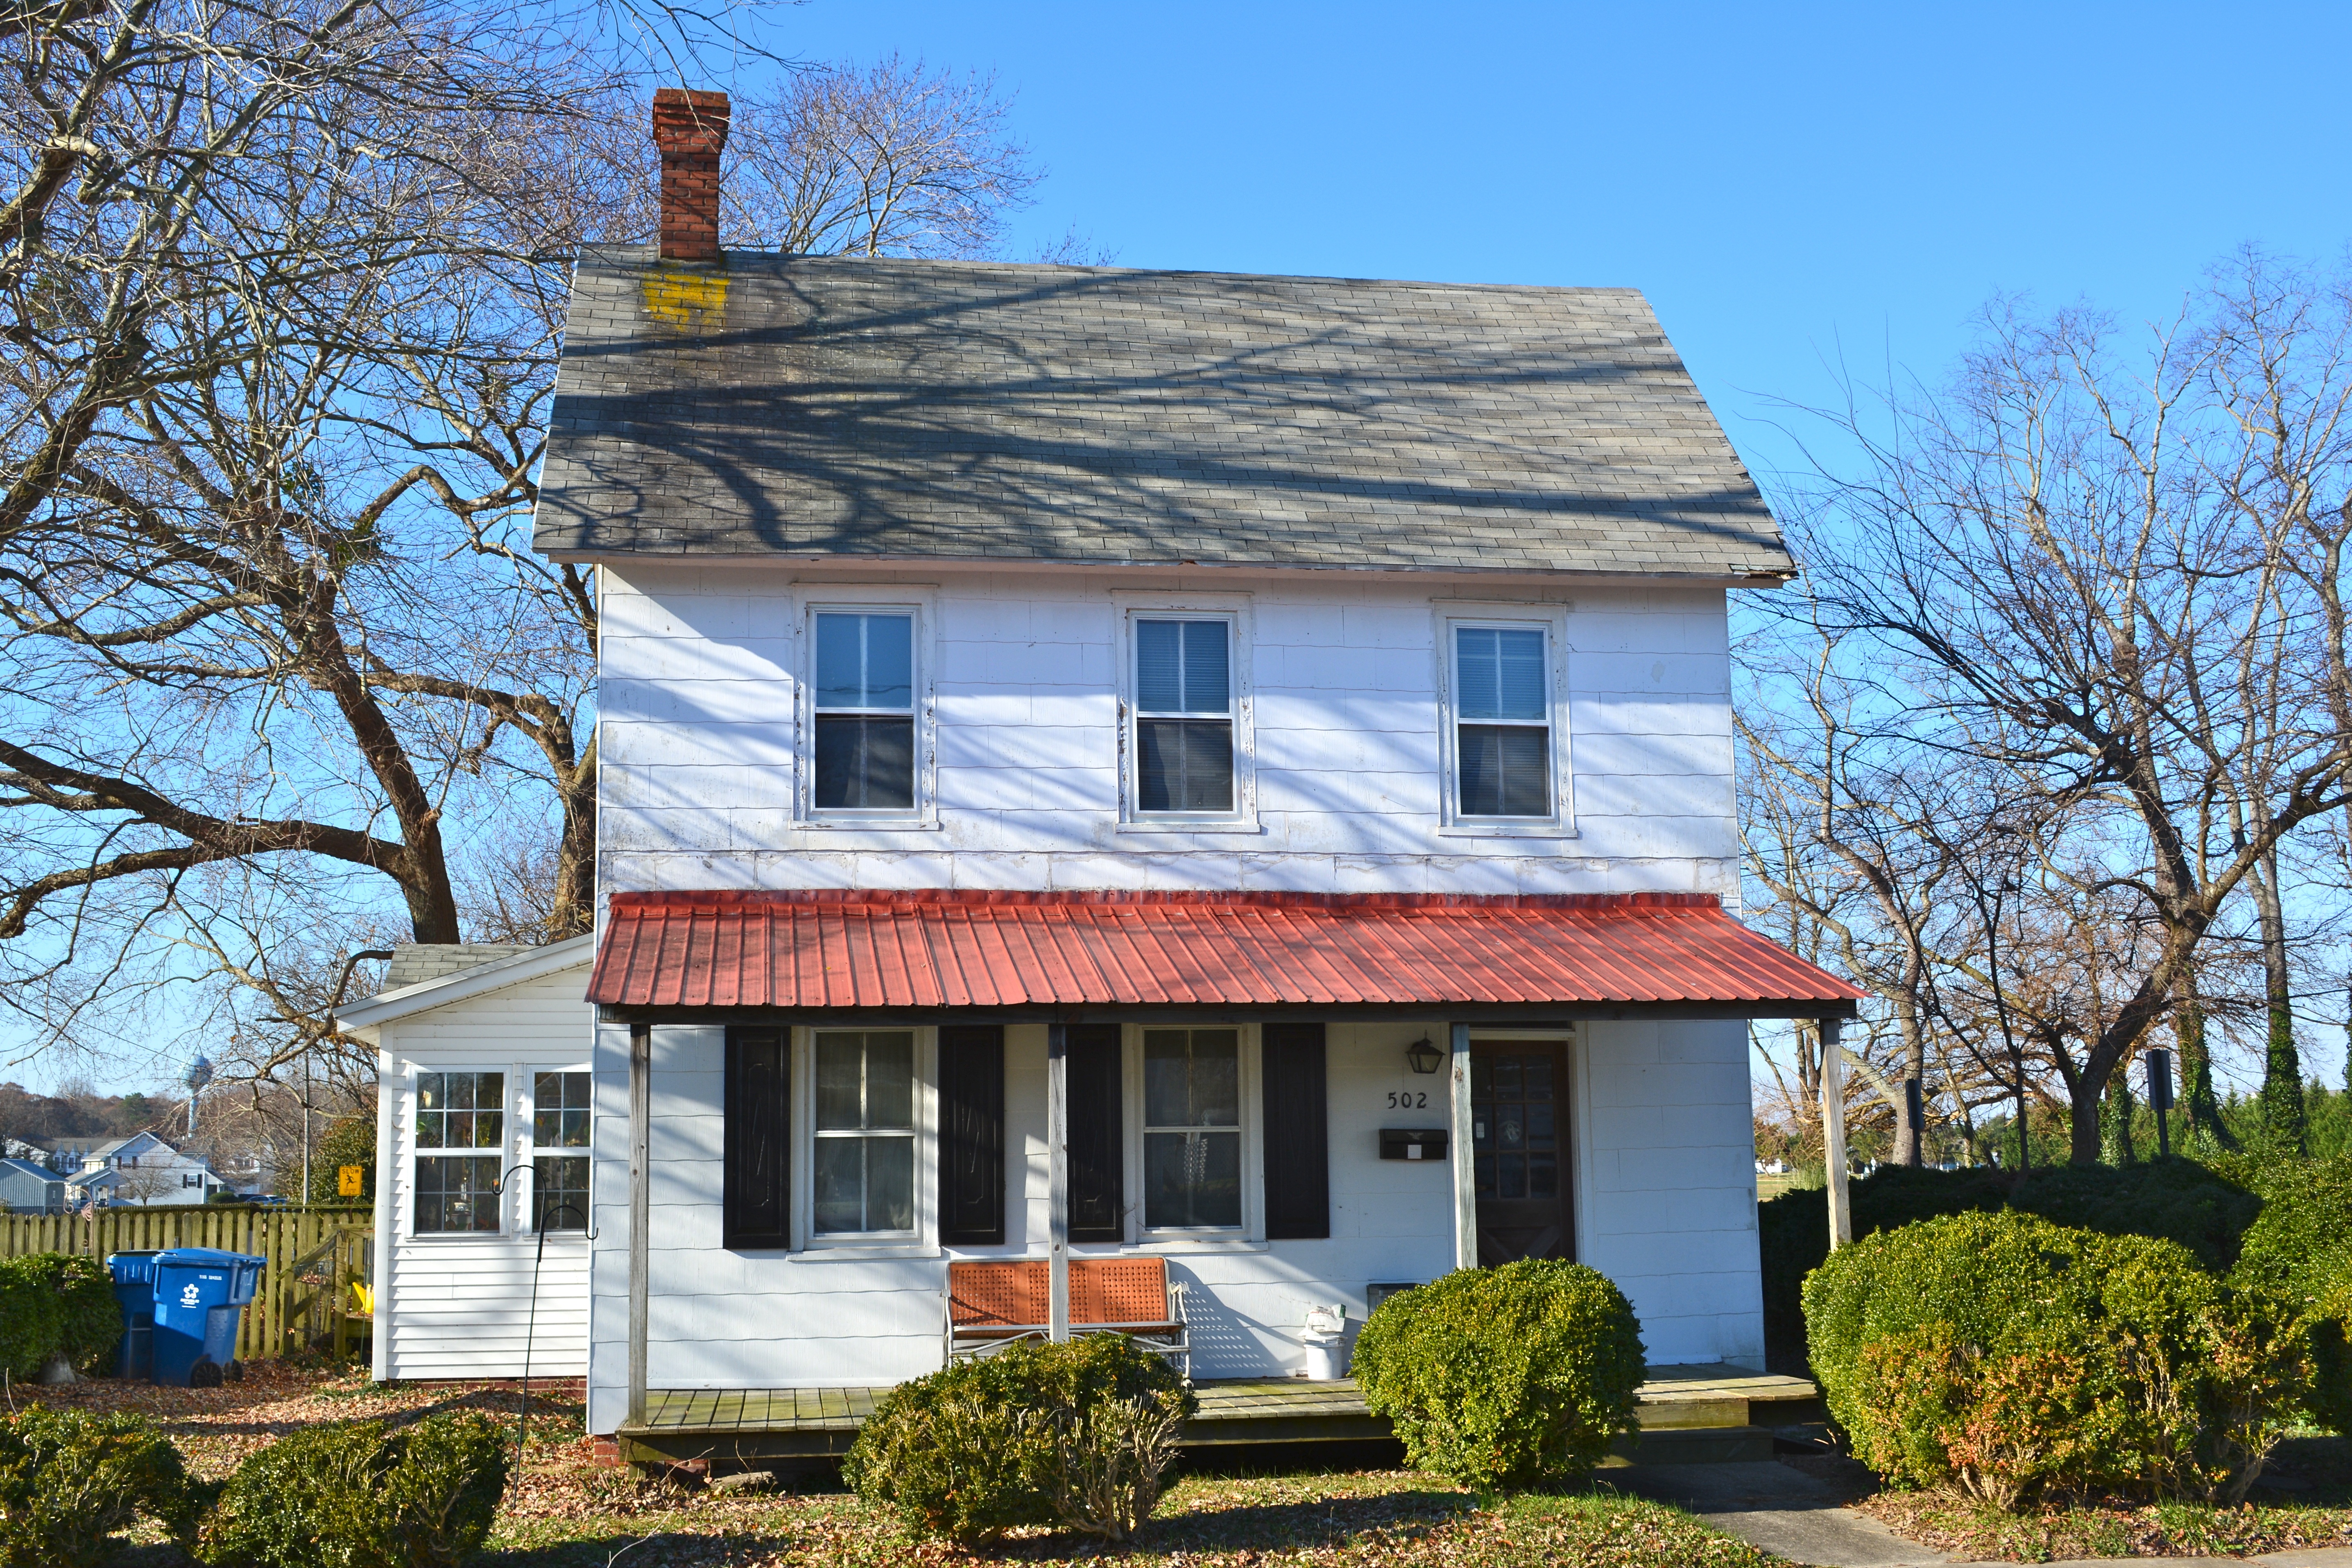
villa, house, roof, building, home, suburb, cottage, facade, property, residential, farmhouse, front, estate, sussex, siding, neighbourhood, delaware, real estate, historic district, residential area, union milton, outdoor structure